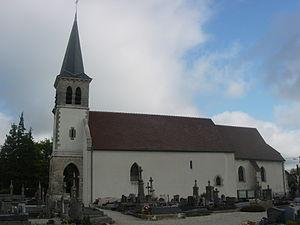
Eglise d'Ossey-les-Trois-Maisons
Ossey-les-Trois-Maisons est une commune française située dans le département de l'Aube, en région Grand Est.